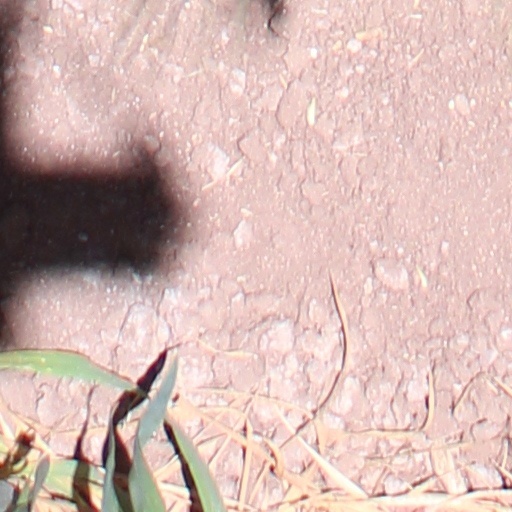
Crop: wheat